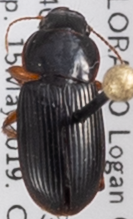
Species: Harpalus herbivagus
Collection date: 2019-05-15
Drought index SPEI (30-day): -0.54
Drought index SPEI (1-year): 0.9
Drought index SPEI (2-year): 0.17